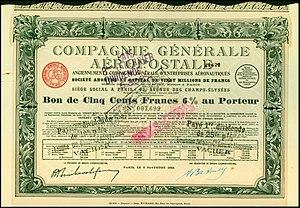
La Compagnie générale aéropostale est une compagnie aérienne française basée à Toulouse-Montaudran. D'abord sous le nom de Société des lignes Latecoere en 1918, l'idée d'une ligne aérienne transatlantique consacrée au service postal mais aussi au transport de passagers, rêvée par Pierre-Georges Latécoère, se réalise au fil des années 1920 sous l'impulsion de Marcel Bouilloux-Lafont, repreneur de « la Ligne » sous le nom de Compagnie générale aéropostale en 1927. À la suite de difficultés financières, la compagnie est mise en liquidation judiciaire en 1931 et ses actifs sont repris par l'État français en 1933 au sein d'un nouvel ensemble, la SCELA qui sera renommé Air France quelques jours plus tard.